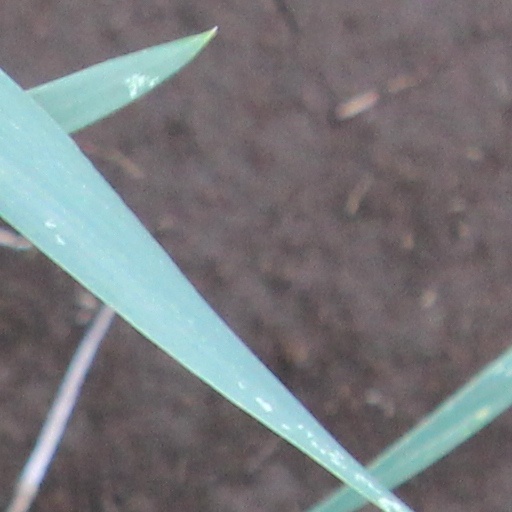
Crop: wheat